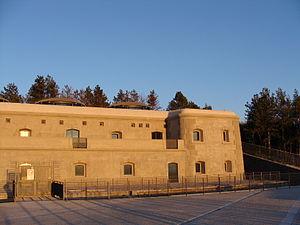
Fort de la Bernardia (Tarcento). Il date de la Première Guerre Mondiale.
Tarcento est une commune italienne d'environ 10 000 habitants, de la province d'Udine, dans la région autonome du Frioul-Vénétie Julienne en Italie.